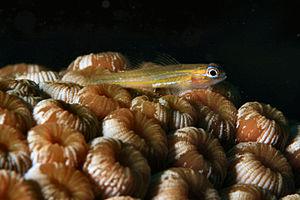
Les Gobiinae sont une sous-famille de la famille des Gobiidae, regroupant certaines espèces de poissons appelés gobies.